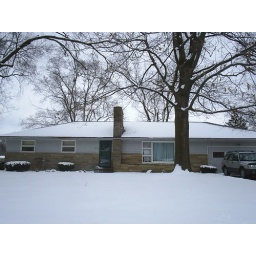
Last memory of house as I pulled away...and did a happy dance in the car :)